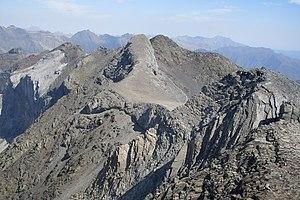
Face sud-ouest des pics de Serre Mourène et Troumouse depuis la Munia, août 2009
Le pic de Serre Mourène est un sommet des Pyrénées se trouvant sur la frontière franco-espagnole entre le cirque de Troumouse et celui de Barrosa. C'est le deuxième sommet le plus haut du massif de la Munia après le pic de la Munia et devant le pic de Troumouse.